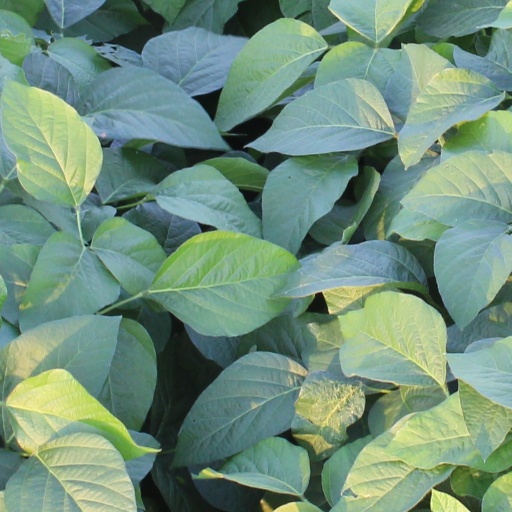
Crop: soybean